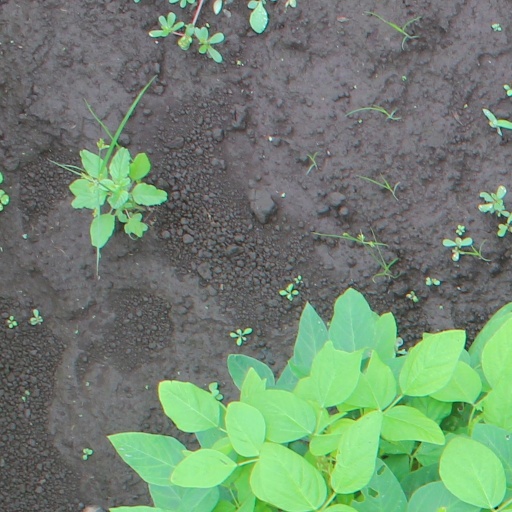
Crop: soybean